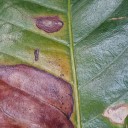
Label: Phoma